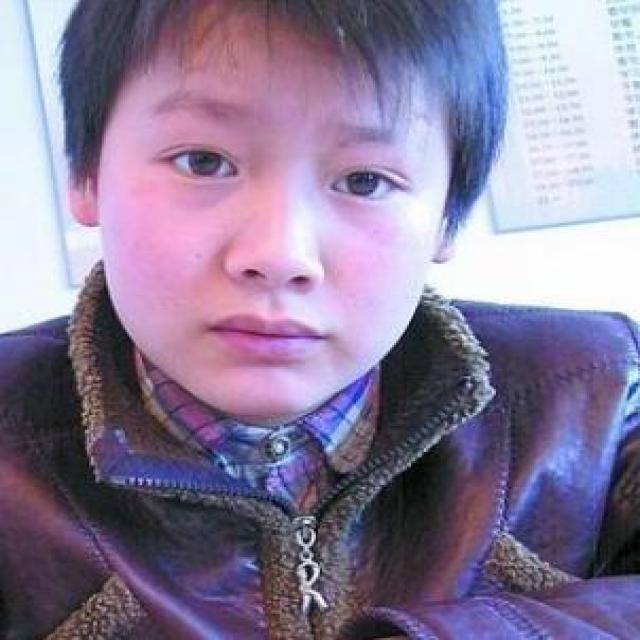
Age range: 13-20